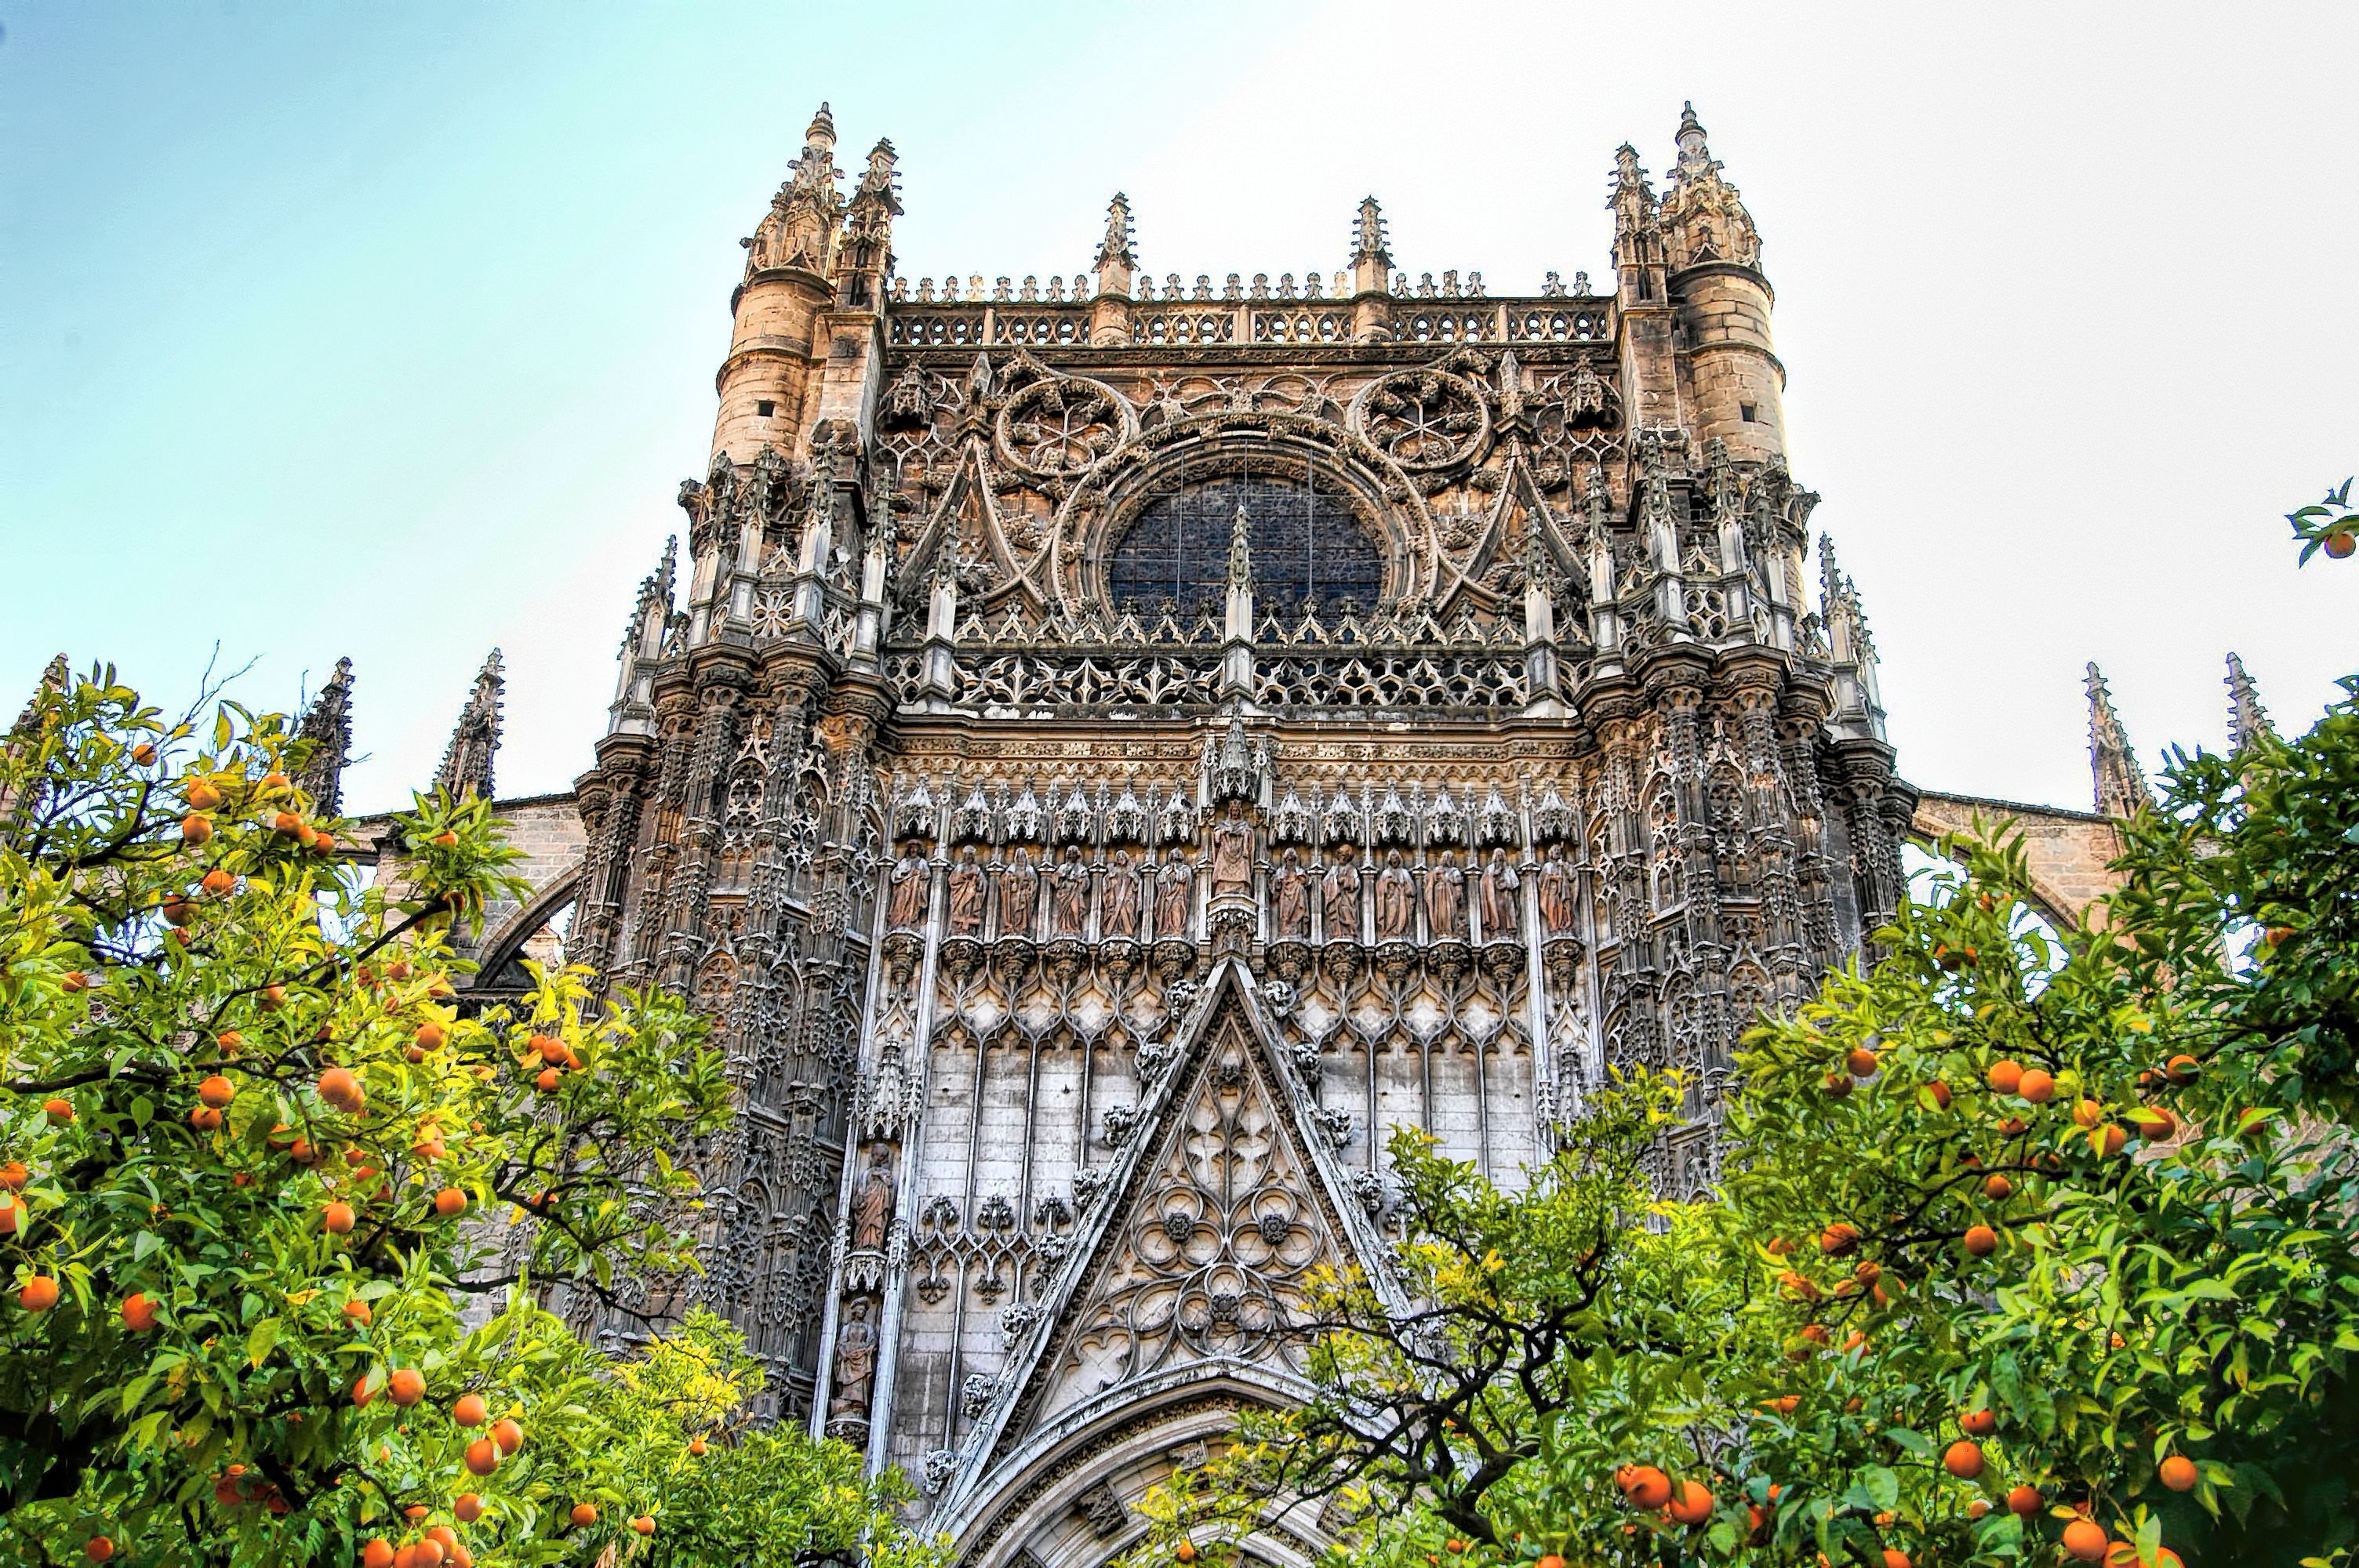
architecture, building, palace, tower, landmark, facade, cathedral, tourism, place of worship, temple, monastery, estate, historic site